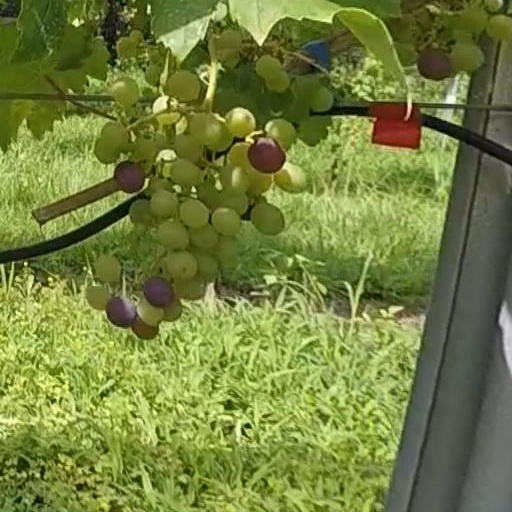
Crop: grape